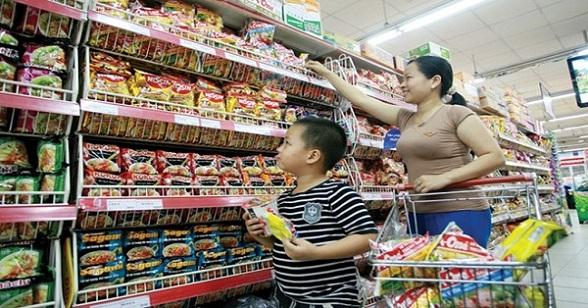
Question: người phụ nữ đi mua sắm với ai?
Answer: với một cậu bé mặc áo sọc đen và trắng